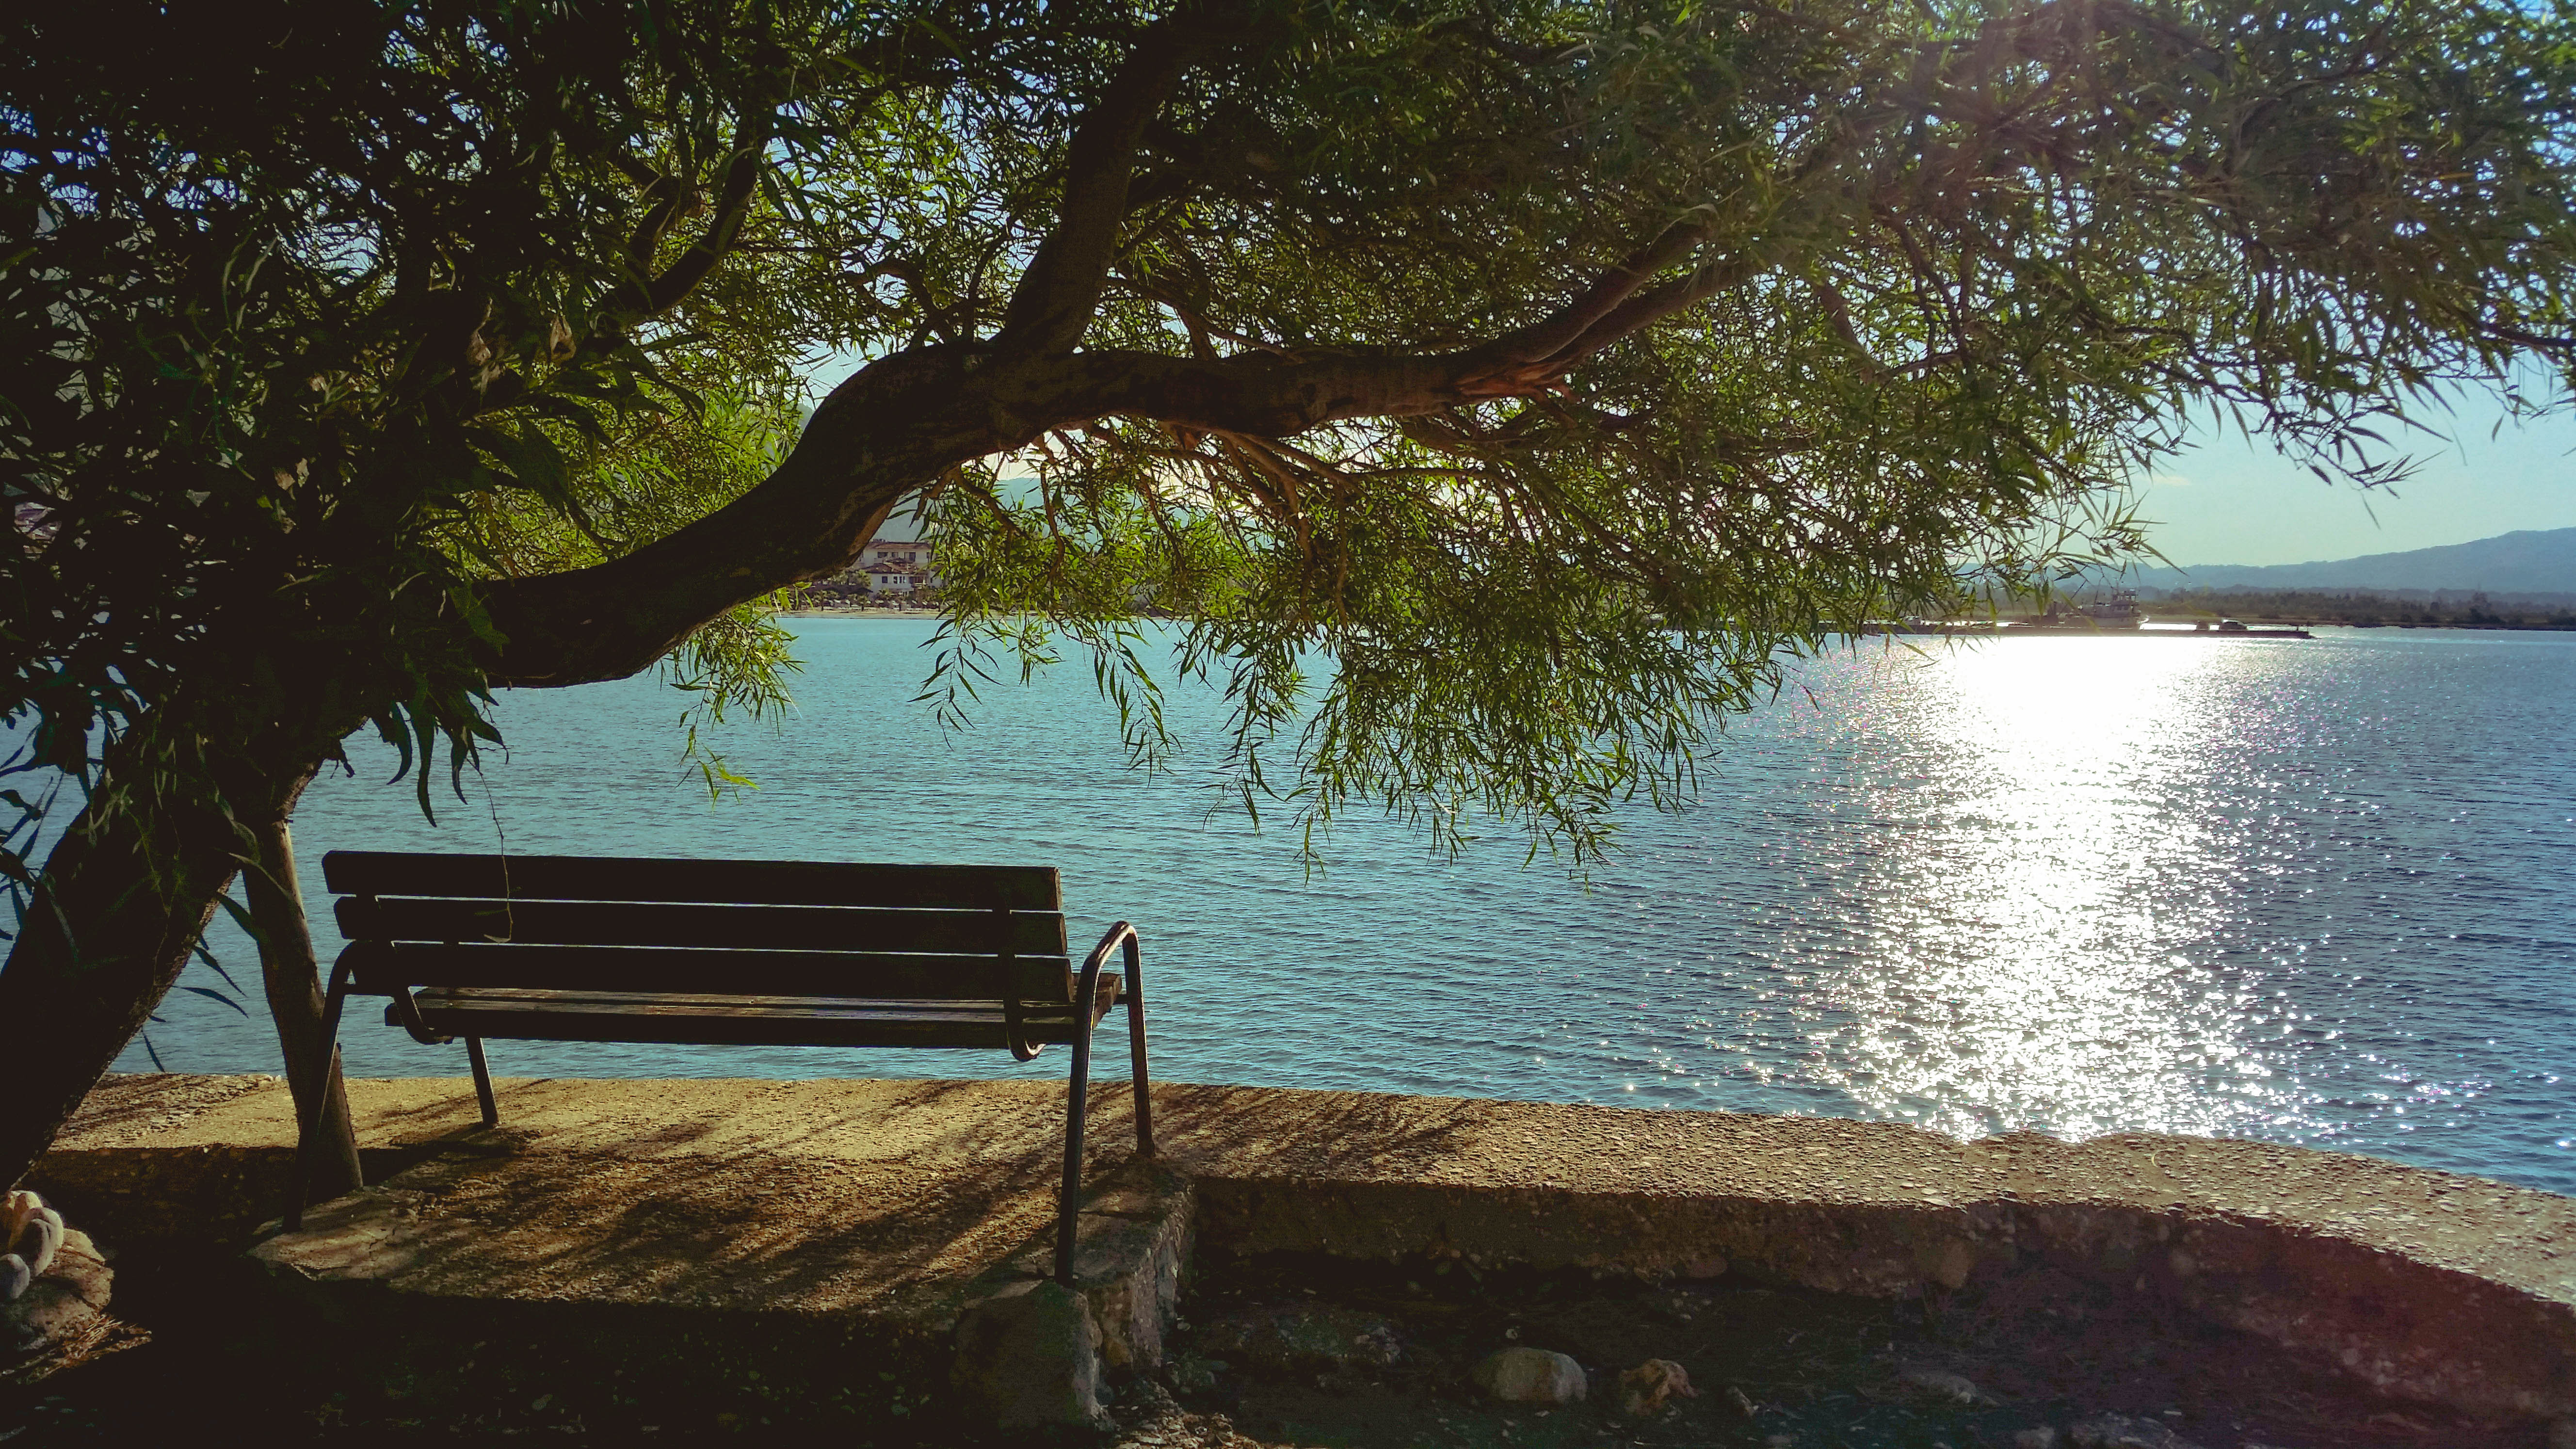
tree, water, bench, sunlight, lake, river, scenic, leisure, daylight, placid